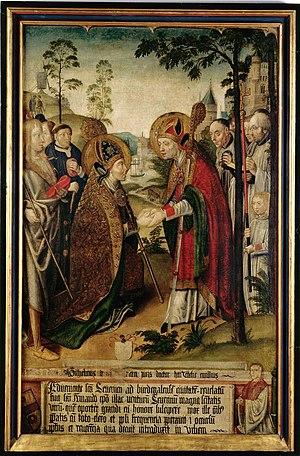
Maître de la Légende de sainte Ursule - Cycle de saint Séverin - 11. Arrivée à Bordeaux
Le Maître de la Légende de sainte Ursule, aussi appelé Maître du Cycle de sainte Ursule, est un peintre anonyme gothique tardif qui a travaillé à Cologne à la fin du XVᵉ siècle. On le compte parmi les représentants de l'école de Cologne. Le maître doit son nom de convention à l'une de ses œuvres les plus imposantes, une narration de la légende de sainte Ursule en dix-neuf grands panneaux.